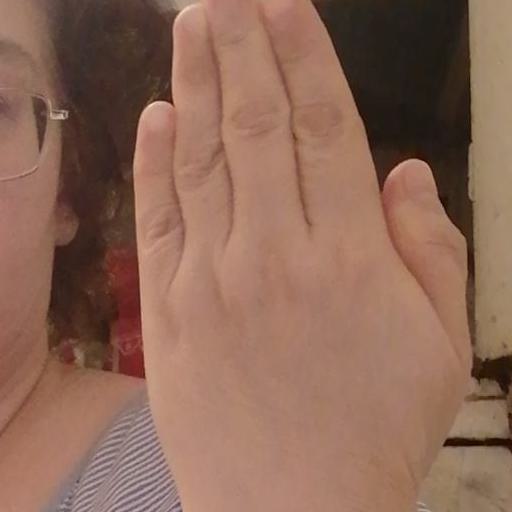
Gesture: stop_inverted